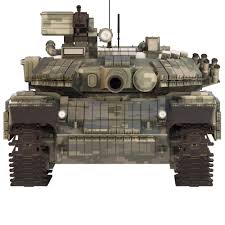
Label: T-64